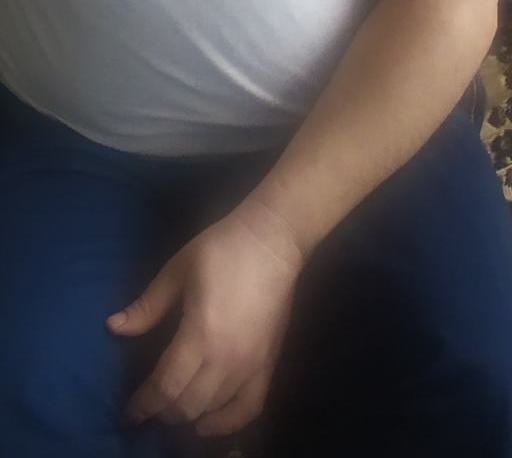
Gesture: no_gesture